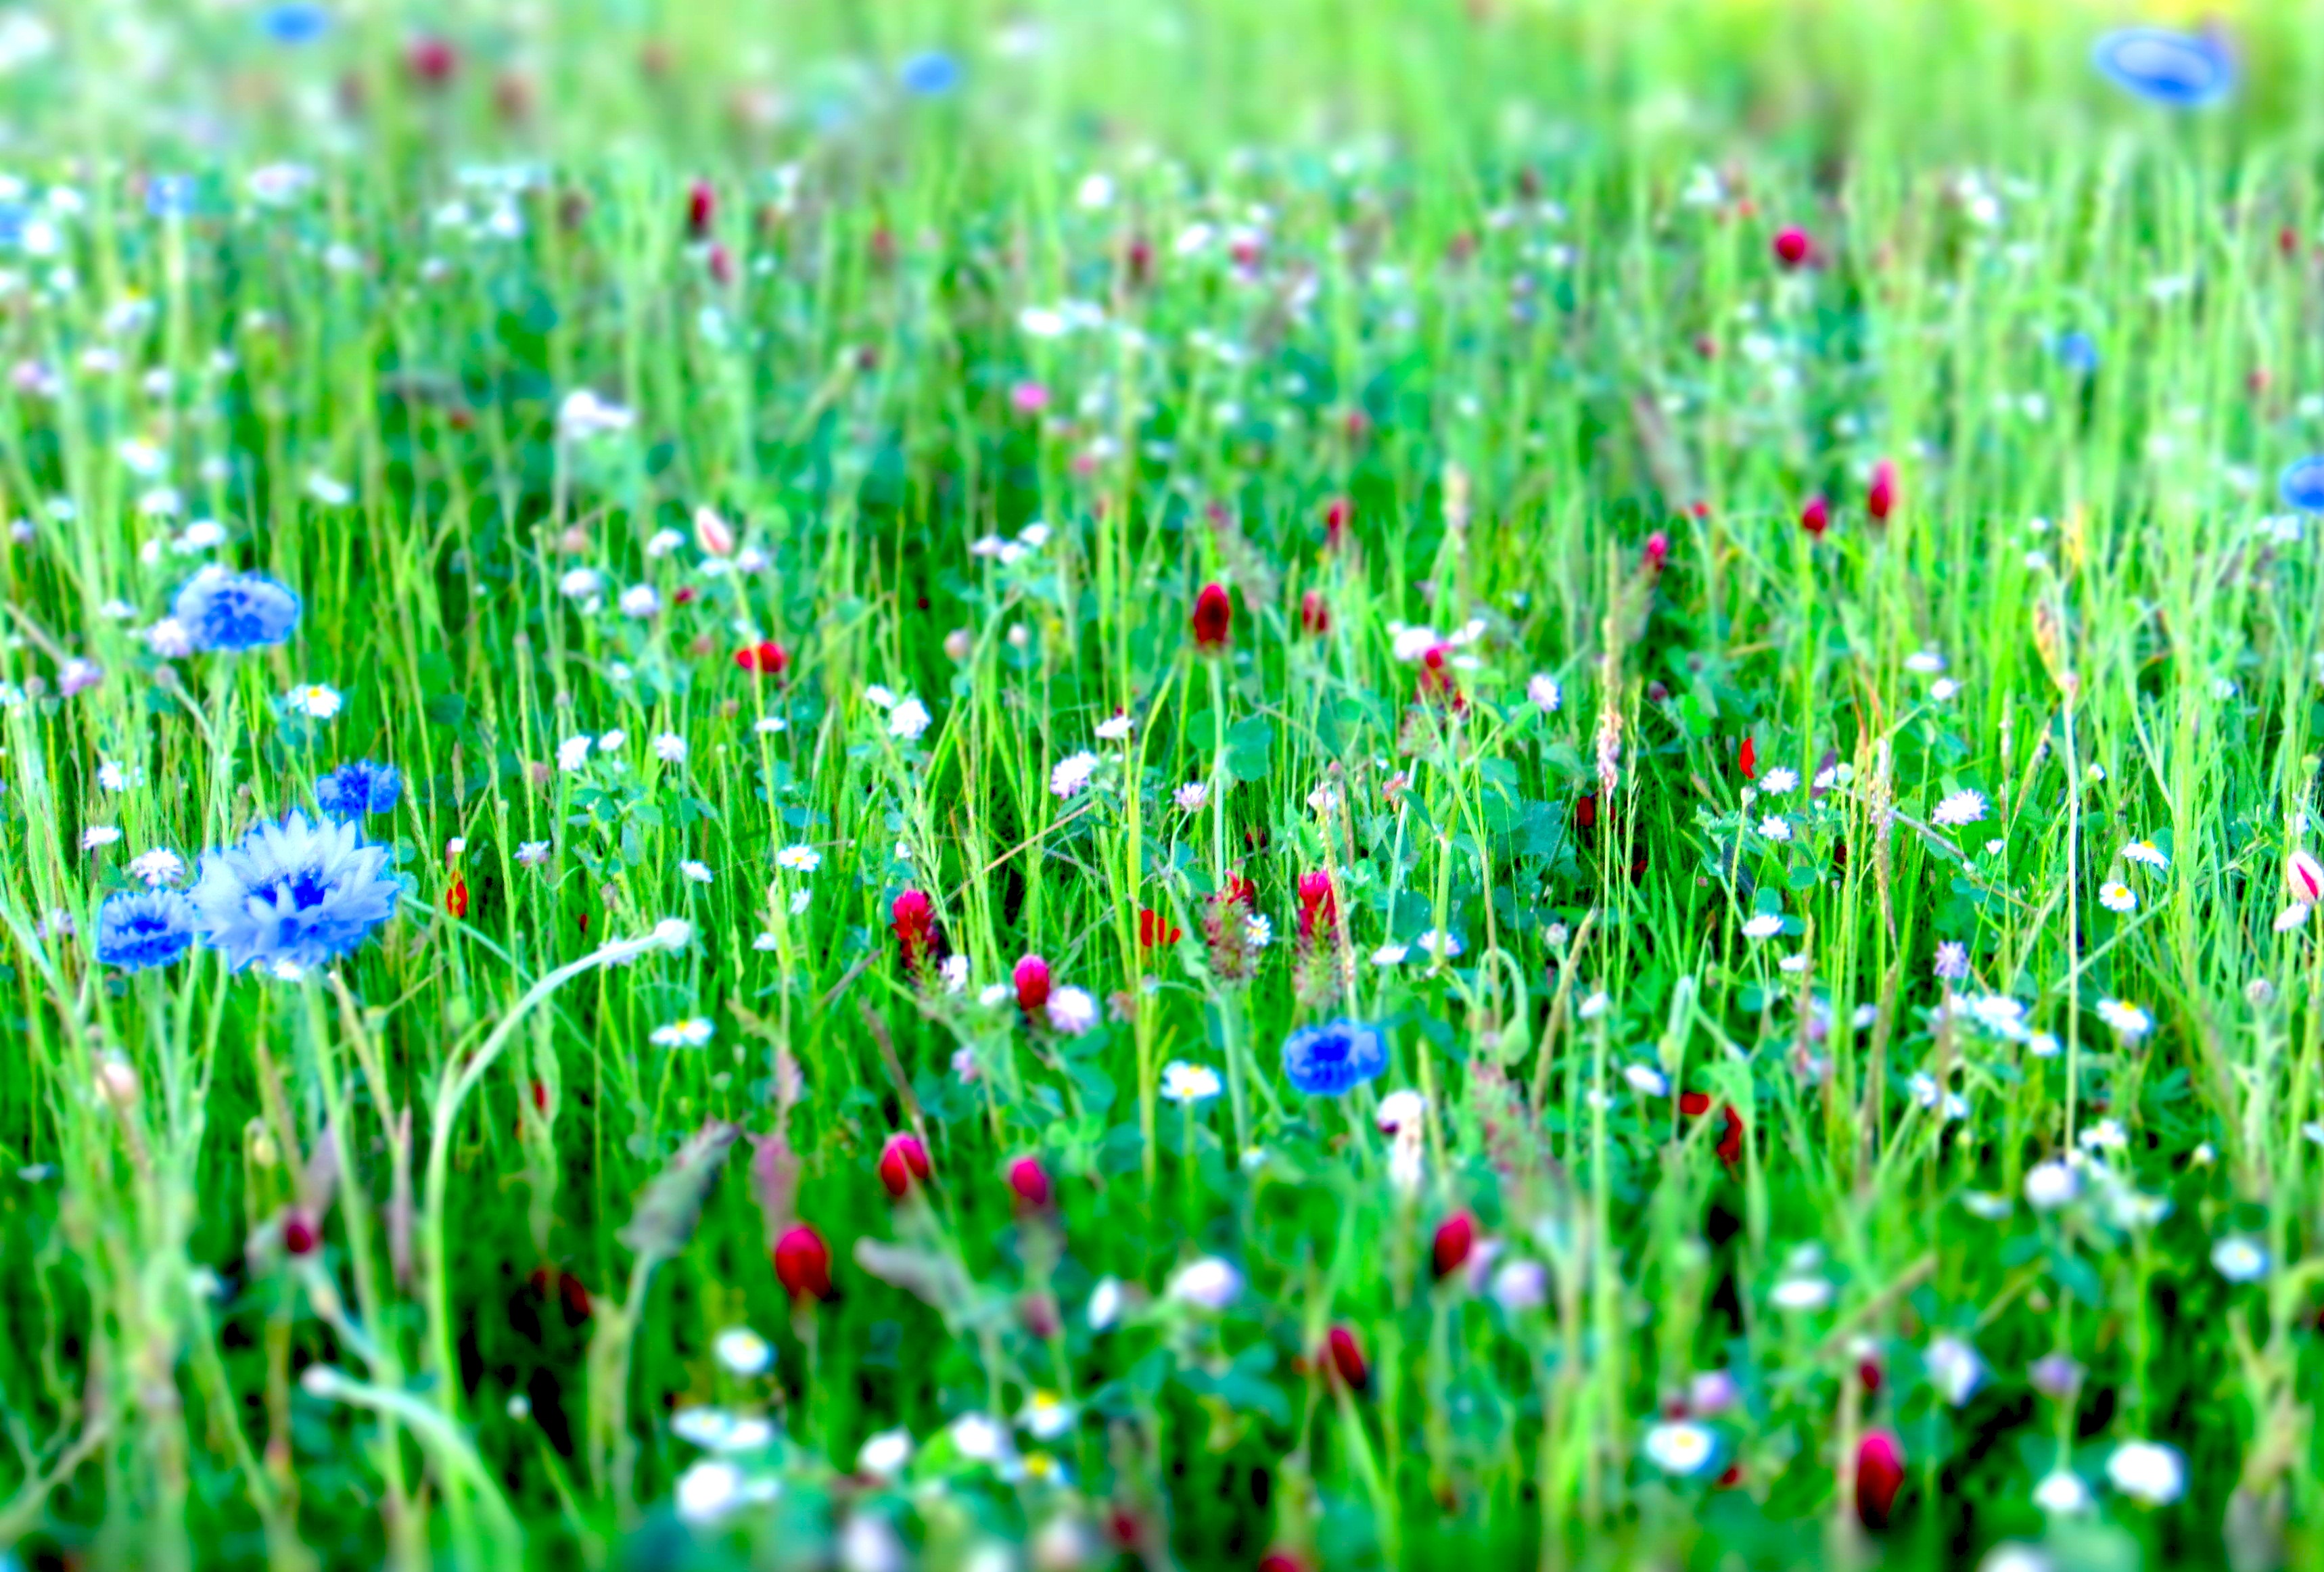
water, nature, grass, dew, plant, field, lawn, meadow, prairie, flower, bloom, summer, spring, green, color, pasture, colorful, agriculture, garden, flora, wildflower, flowers, wild flowers, grassland, beautiful, habitat, flower meadow, moisture, macro photography, summer meadow, flowering plant, spring meadow, natural environment, grass family, land plant